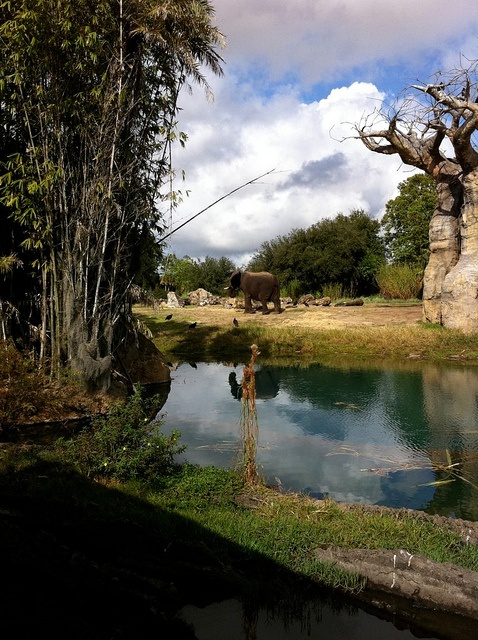
A elephant next to some water in the grass.
A elephant that is standing in a field near the water.
An elephant that is walking by a body of water.
An outdoor scene by water with an elephant in the background
An elephant walks in a field across the water.